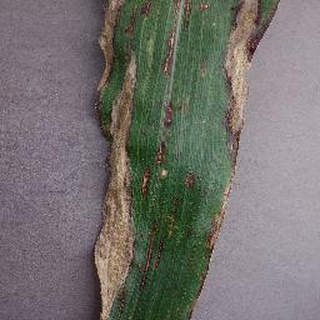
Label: corn_northern_leaf_blight